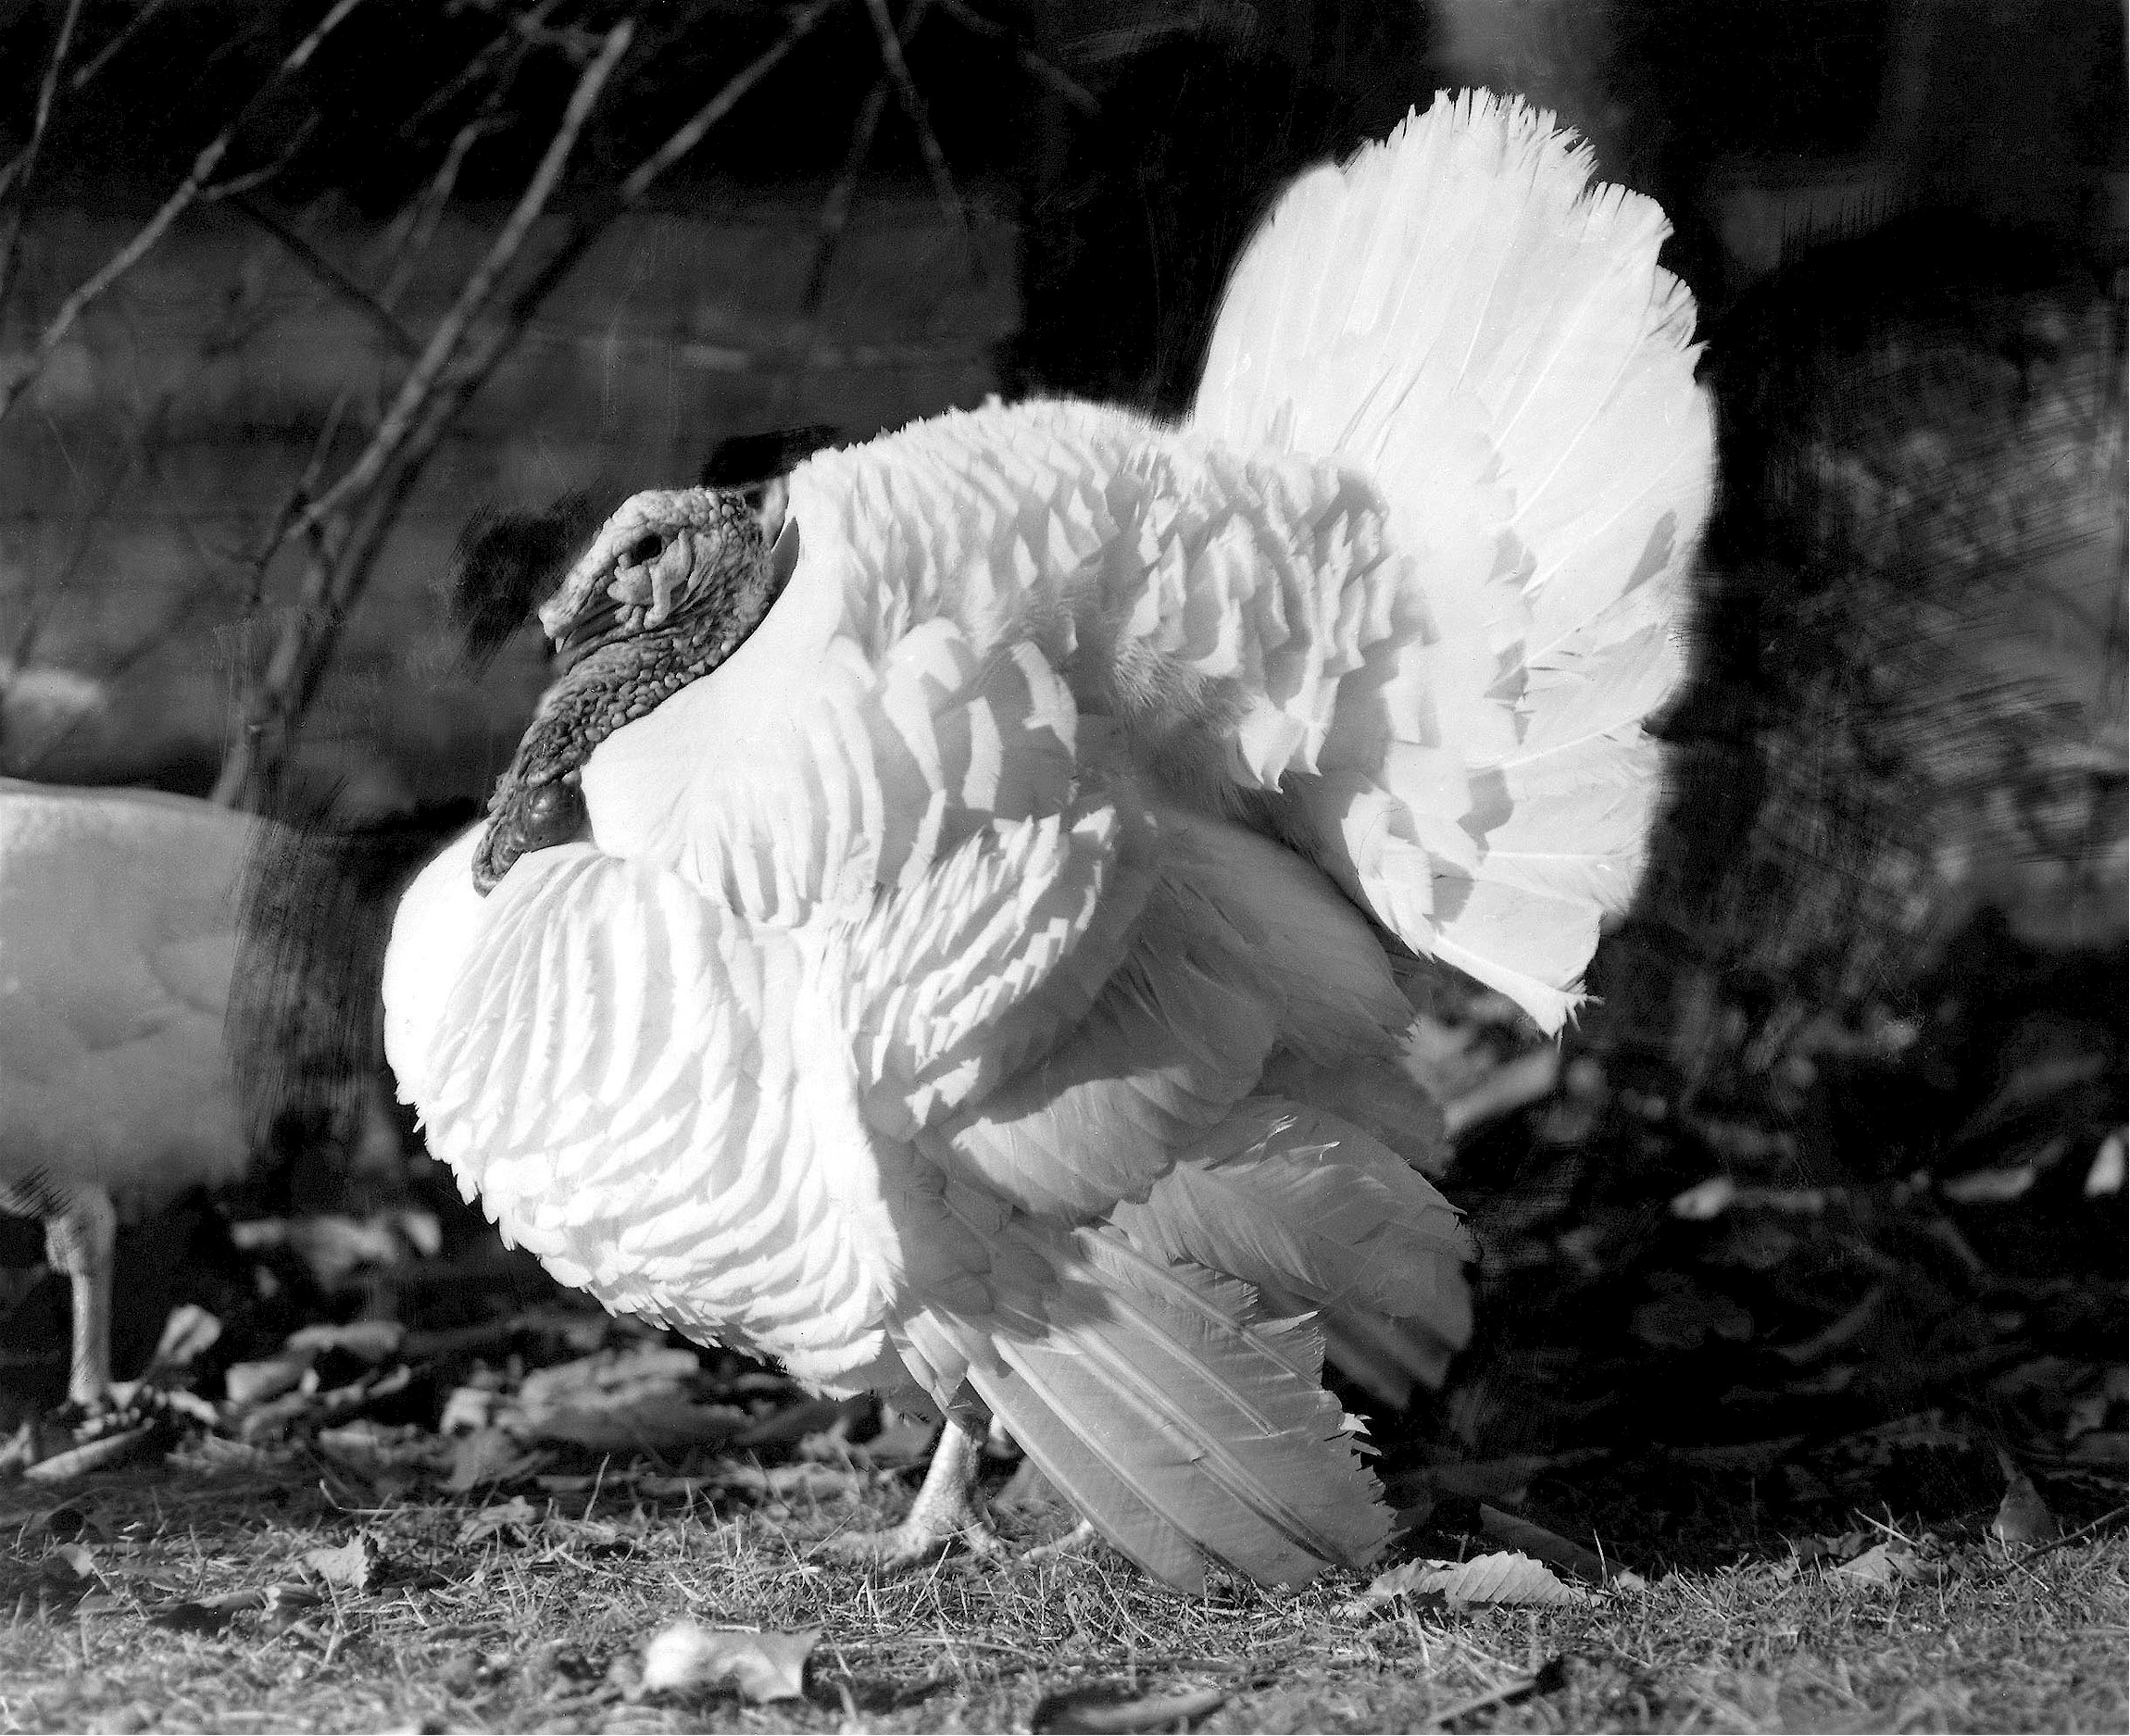
nature, bird, wing, black and white, white, photography, animal, roast, beak, black, monochrome, fauna, poultry, close up, turkey, vertebrate, monochrome photography